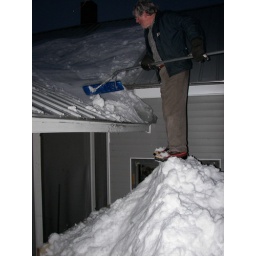
Not much of a reach to the roof by March. By winter's end, none of my kitchen window was visible.